Ford Sierra

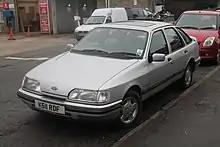
1992 Ford Sierra MkII Azura (UK)

In South Africa, there was a 3.0 L V6 version, called the XR6, also made in South Africa was a limited run of 250 V8 XR8s for saloon car racing homologation in 1984. These were based on the Ford Windsor 302 engine.